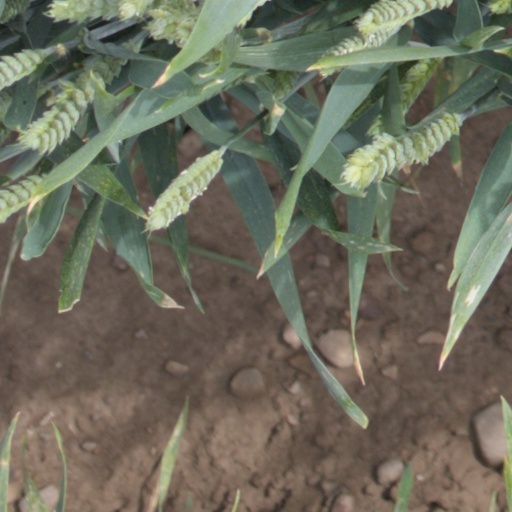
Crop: wheat